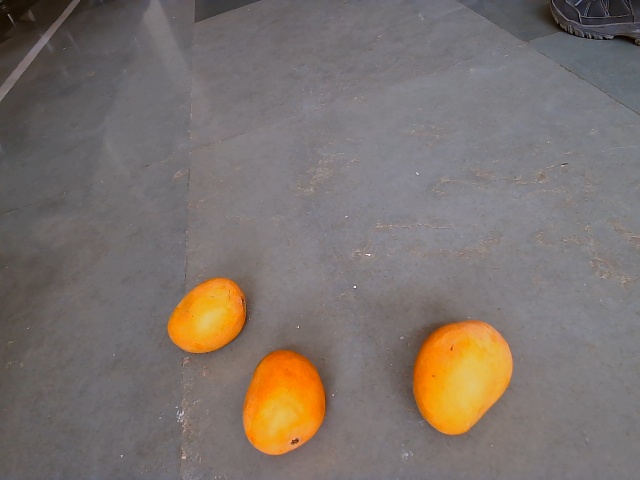
Label: Ripe_Mango